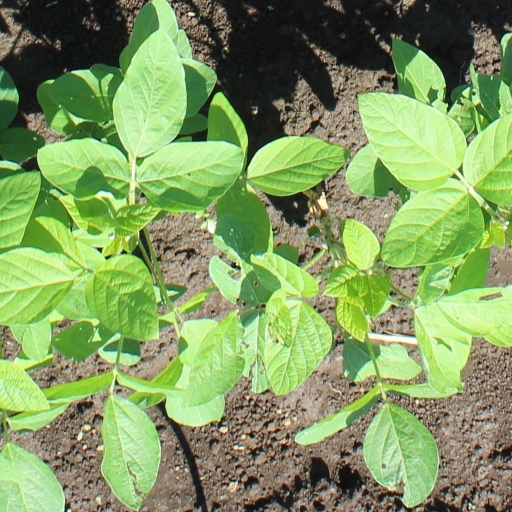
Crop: soybean